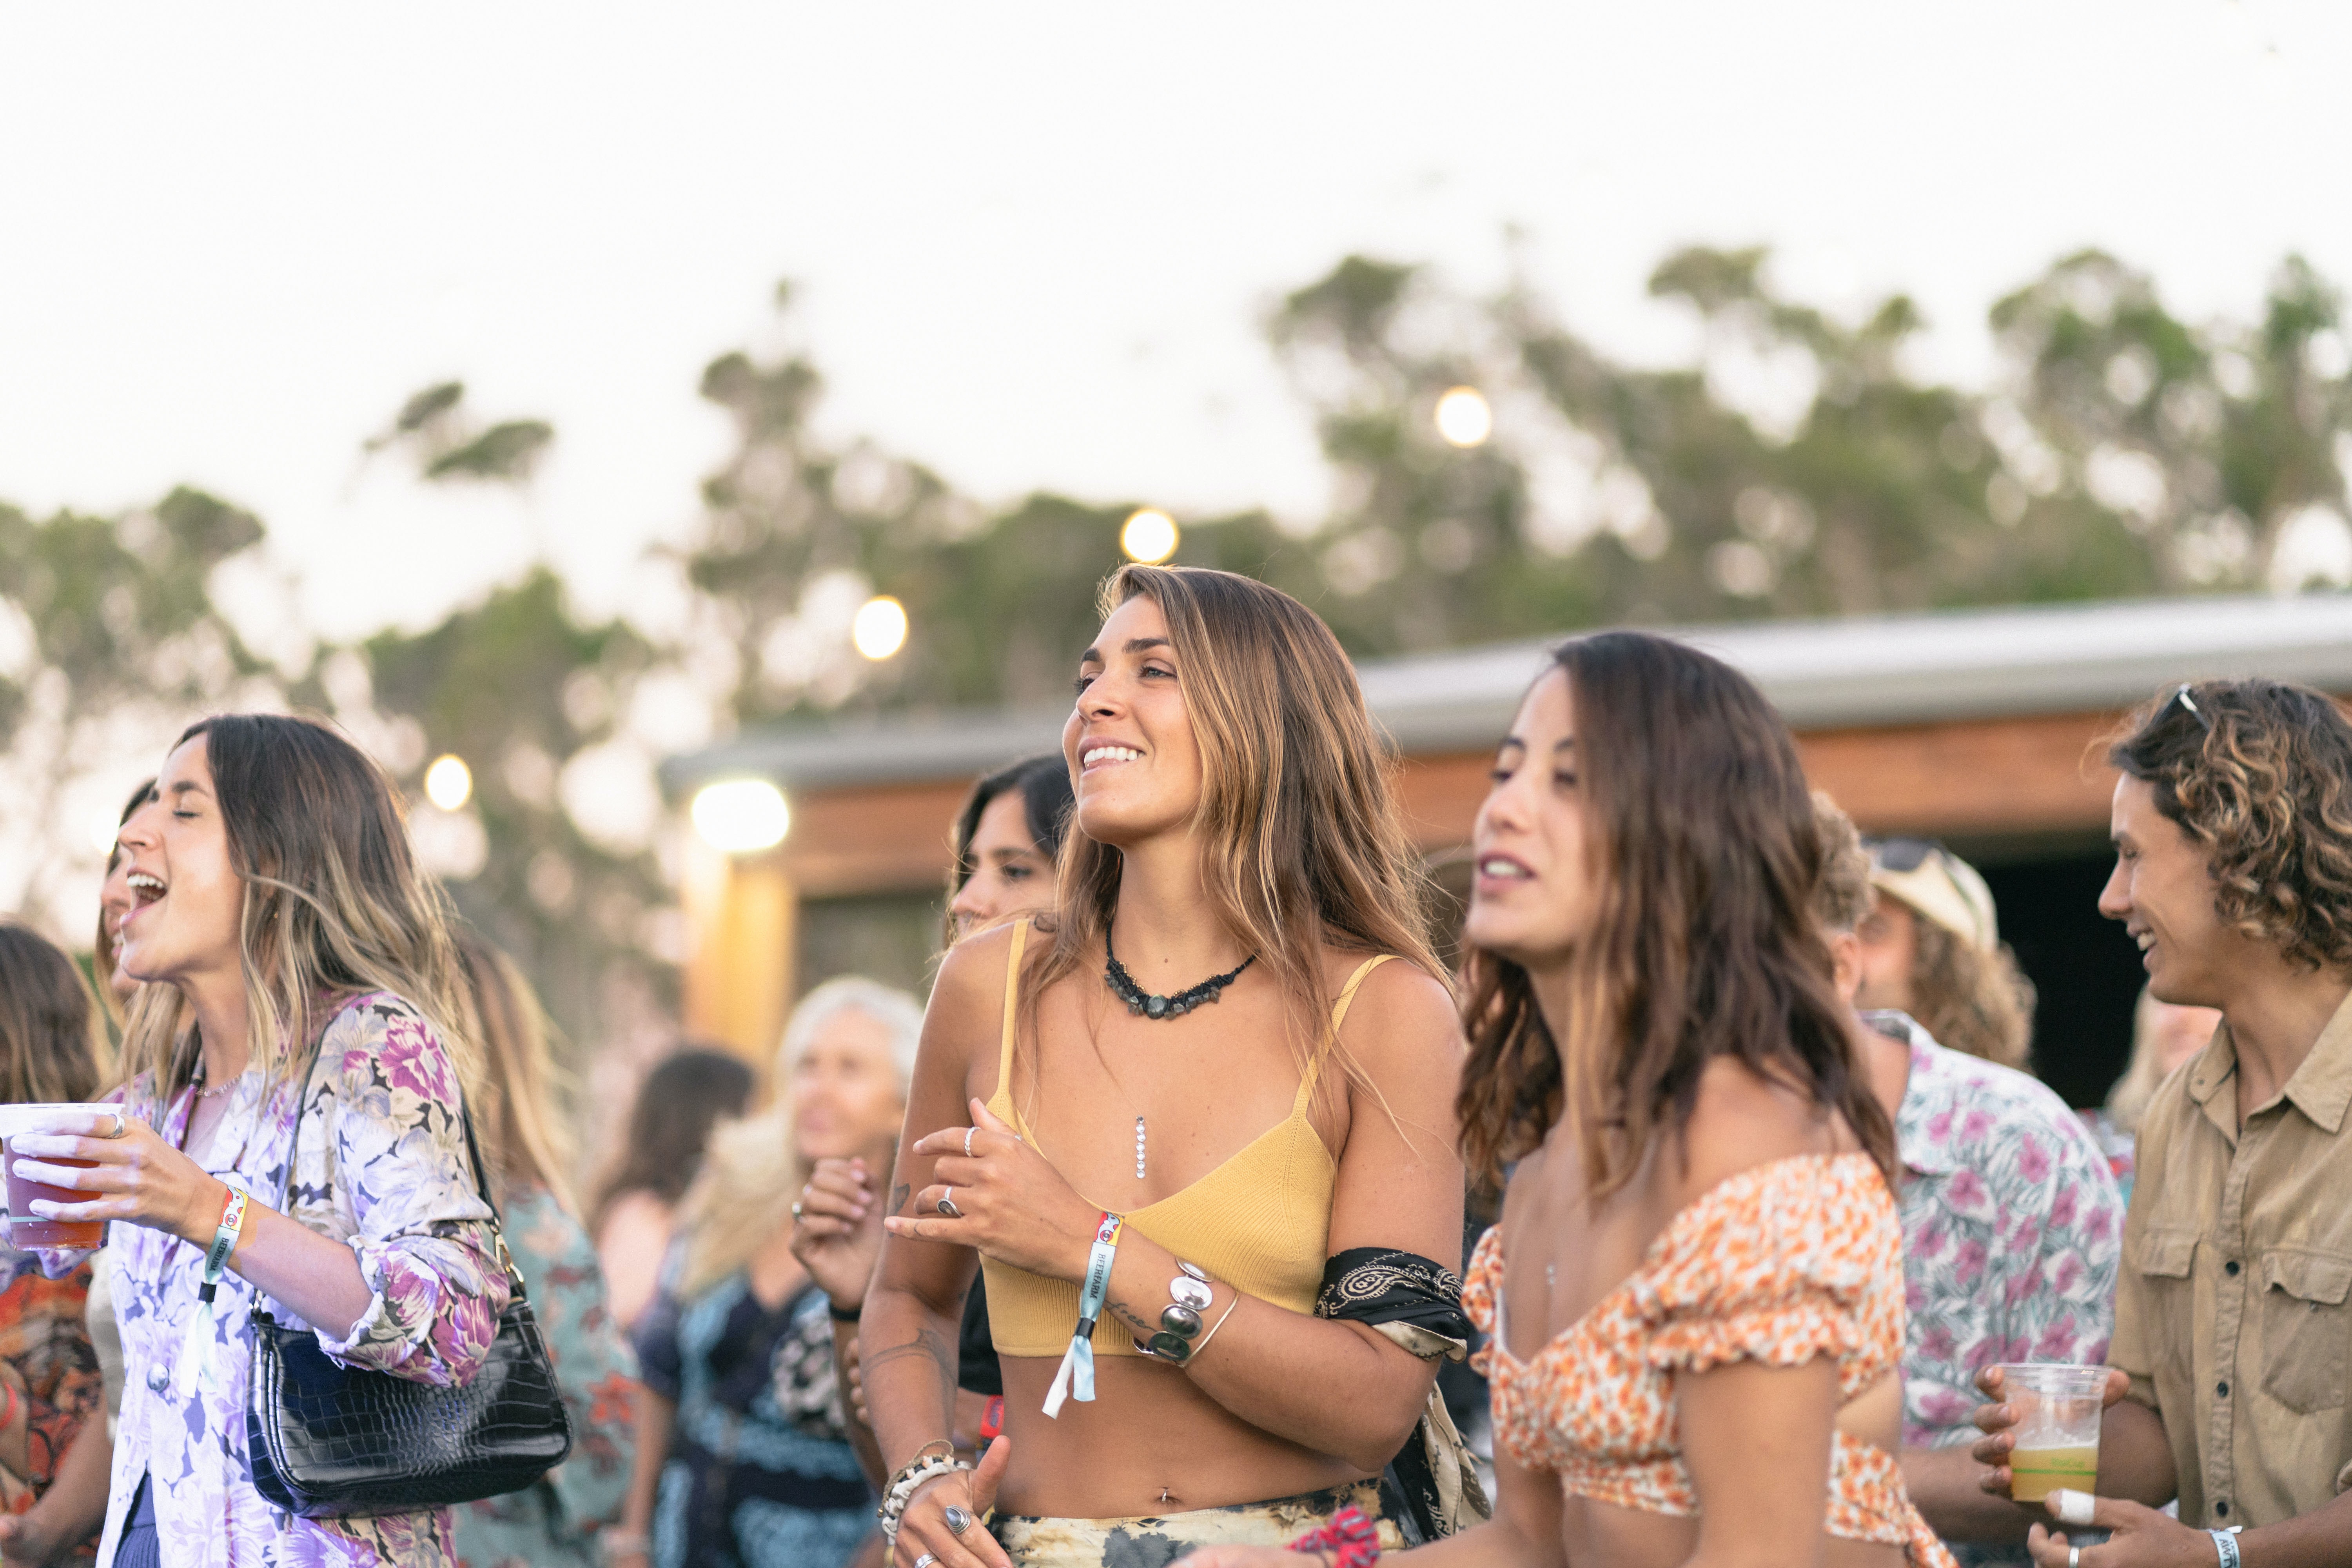
woman, smile, shirt, sky, eyewear, happy, entertainment, leisure, fun, crowd, recreation, brassiere, friendship, performing arts, event, navel, jewellery, necklace, trunk, sunglasses, abdomen, grass, bikini, t shirt, block party, bracelet, public event, tradition, festival, performance, party, tourism, Barechested, ceremony, vacation, laugh, audience, spring break